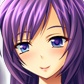
Portrait style: Anime Portrait